Agromyzidae

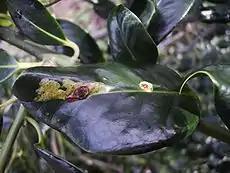
Larval mines of European holly leaf miner, "Phytomyza ilicis"

The wings are usually hyaline, although those of a few tropical species have darker markings. A few species, including all "Agromyza" spp., are capable of stridulation, possessing a "file" on the first abdominal segment and a "scraper" on the hind femur.